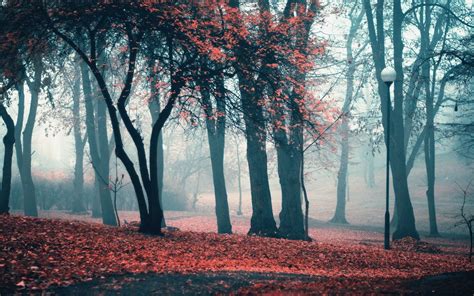
Weather: foggy or hazy